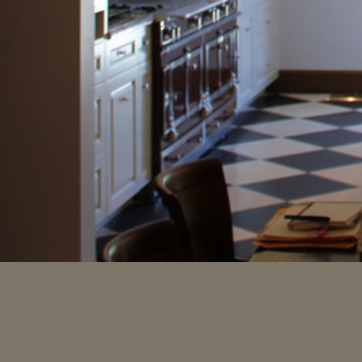
Material: leather